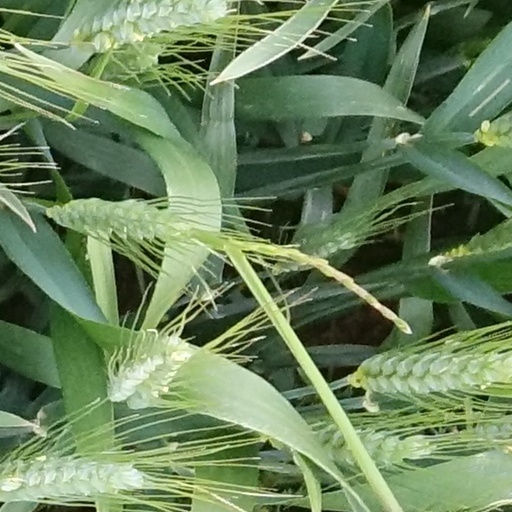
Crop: wheat